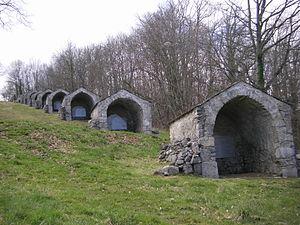
Nestier est un petit village du canton de Saint-Laurent-de-Neste. Il abrite sur une colline nommée Mont Arès un calvaire très original. Le Mont Arès est un ancien lieu de culte païen (comme beaucoup d'autres dans les Pyrénées). Onze oratoires de pierre et chaux ont été bâtis à cet endroit, selon les techniques paysannes locales, vers 1855-1860. Chaque petite chapelle comporte un panneau explicatif très bien fait (textes, anciennes photos, historique...). Au sommet de la colline se trouve la «
Cet article recense les monuments historiques des Hautes-Pyrénées, en France.
Le Calvaire du Mont-Arès de Nestier, dans le département des Hautes-Pyrénées, est construit dans la deuxième moitié du XIXᵉ siècle, à partir de 1854, grâce à l'initiative et à l'investissement d'un modeste curé de campagne, l'abbé L. A. Haurou-Bejottes. Ce Calvaire est constitué de douze édicules disposés en succession sur le versant sud-est de la colline villageoise, le Mont-Arès. Une chapelle est érigée dix ans après au sommet, complétée en 1880-1881 par une maison communautaire appelée Monastère dont la construction malheureusement inachevée est réalisée par les Bénédictins Olivétains venus de Saint-Bertrand-de-Comminges.